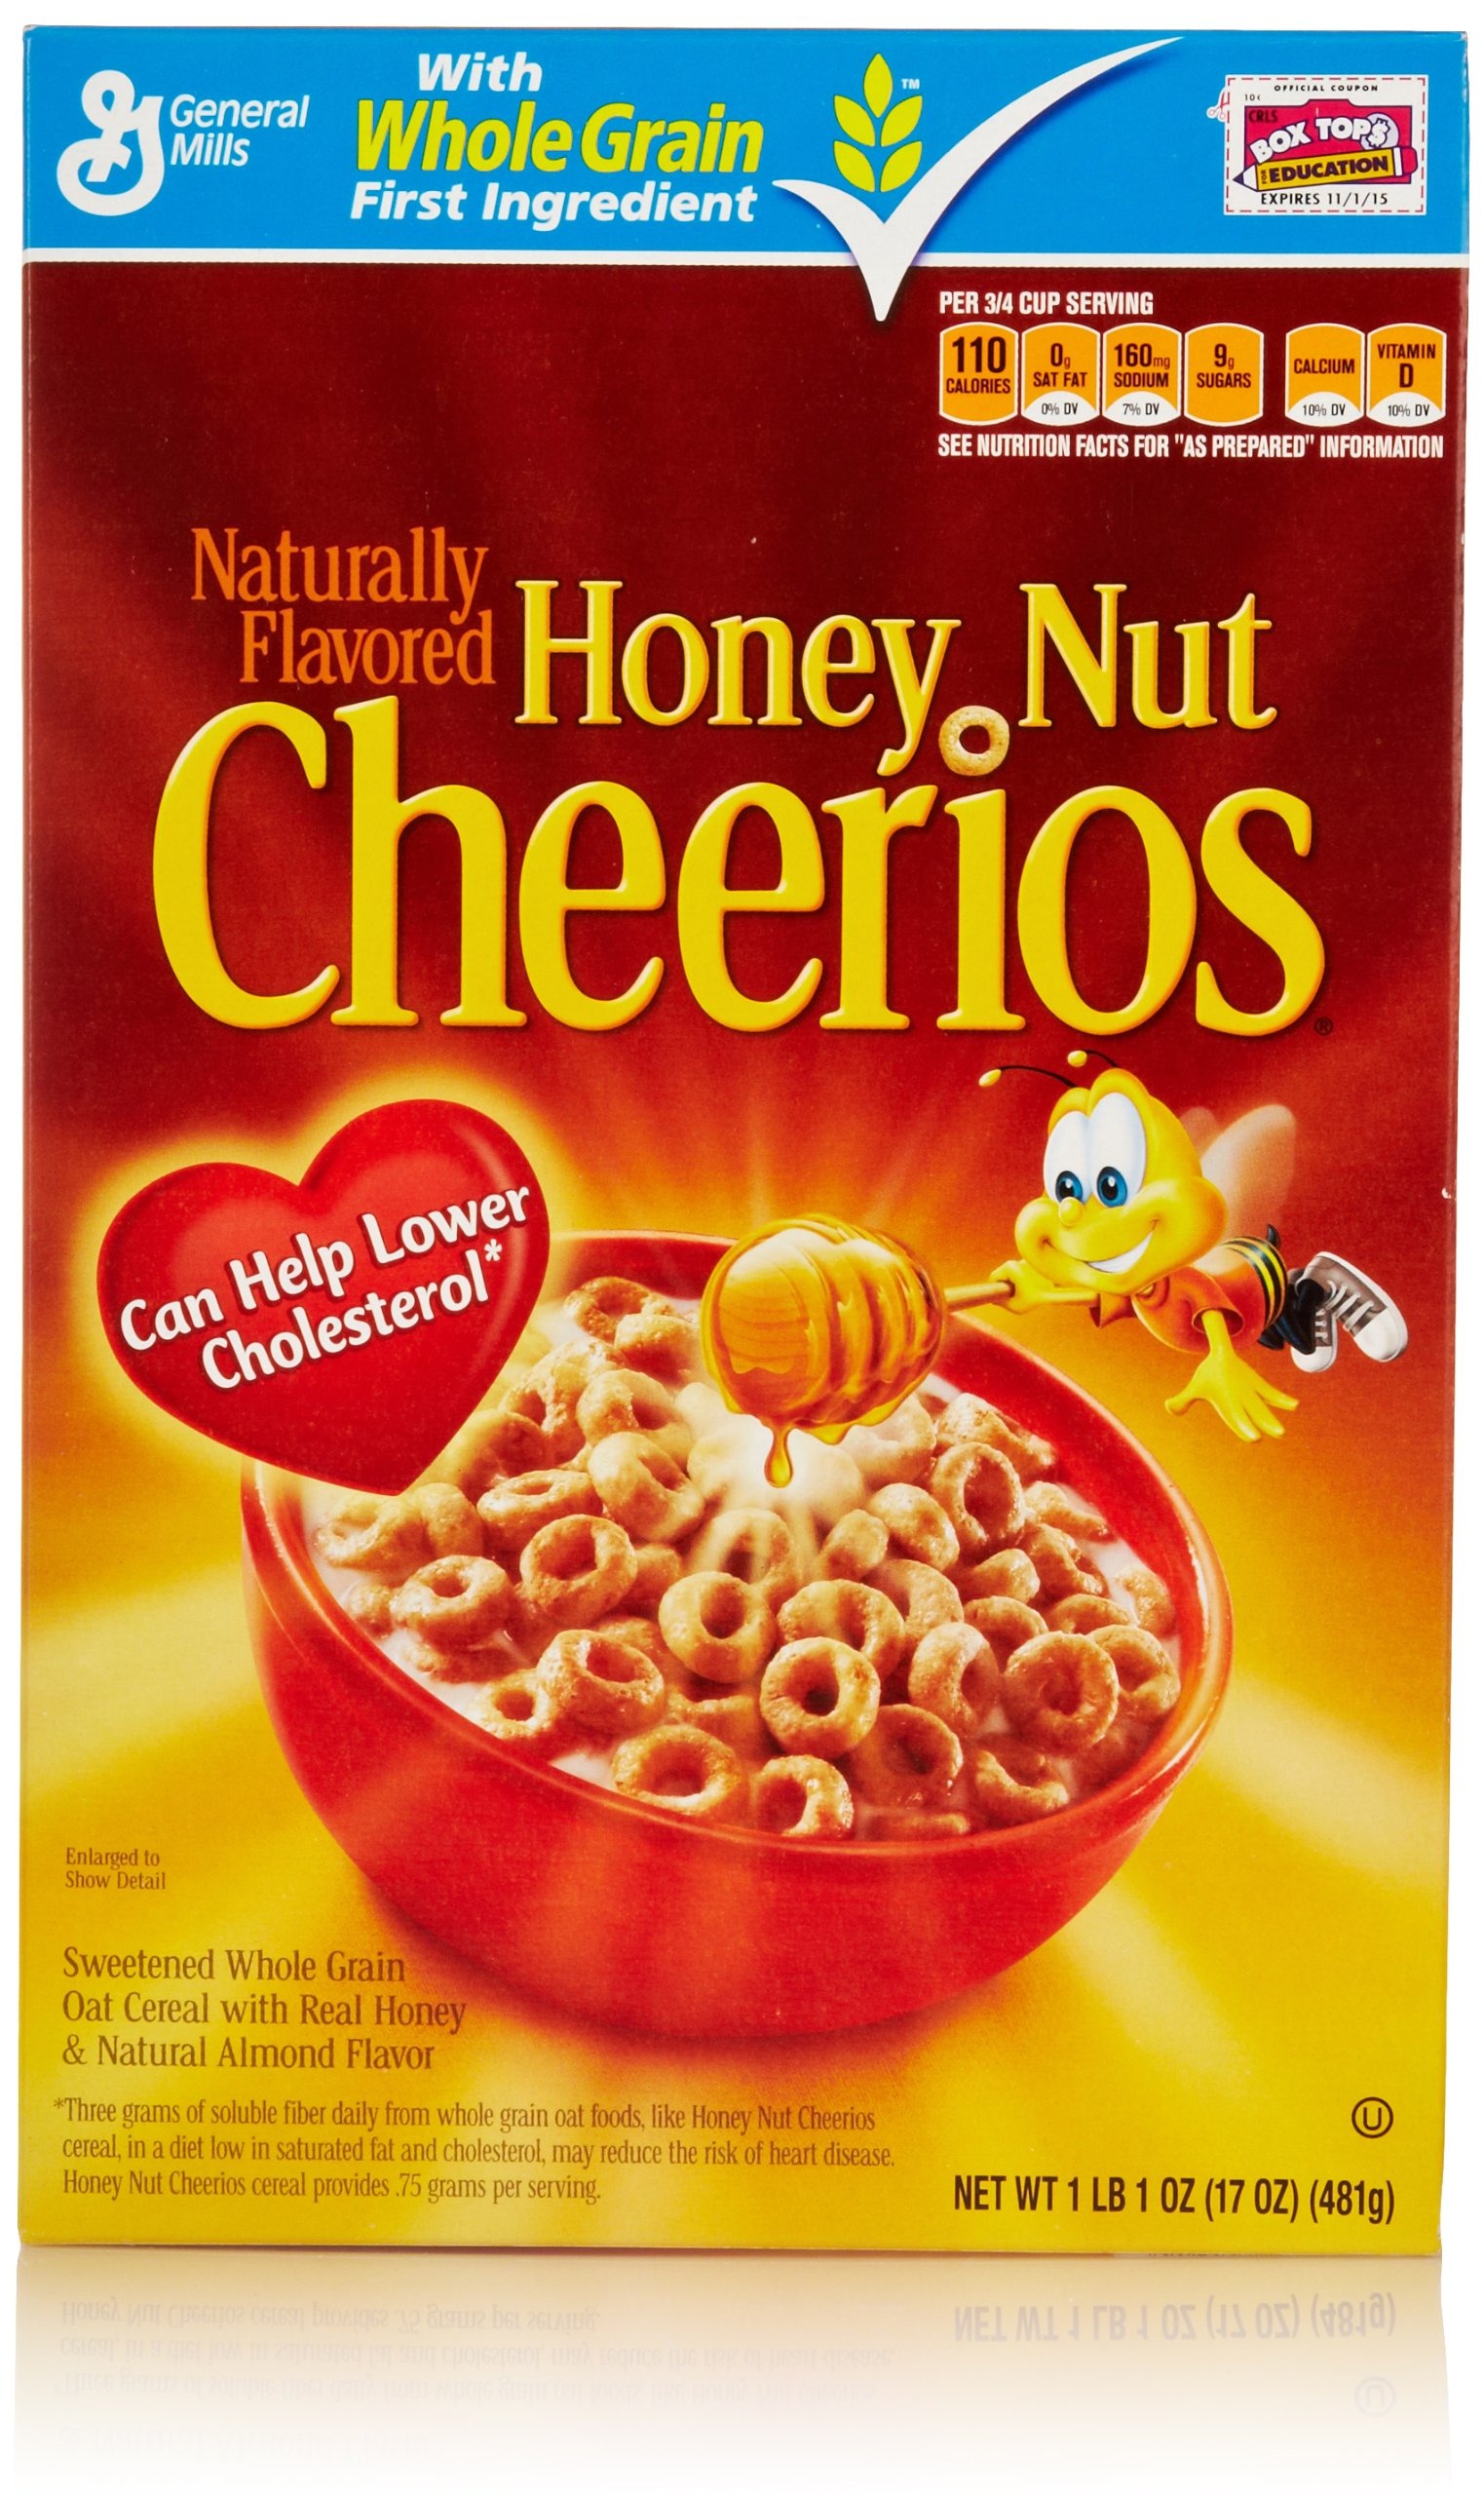
Item Name: Honey Nut Cheerios Cereal, 17 oz
Bullet Point 1: First Ingredient Whole Grain Oats
Bullet Point 2: Can Help Lower Cholesterol*
Bullet Point 3: Simply Made. Grown. Milled. Toasted.
Bullet Point 4: No Artificial Flavors
Bullet Point 5: Gluten Free
Value: 17.0
Unit: Ounce

Price: 4.19